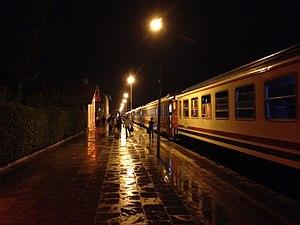
"Uşak est une ville de Turquie, préfecture de la province du même nom. Elle est située sur l'axe routier principal entre la région d'Izmir et de la mer Égée et la capitale Ankara. La capitale de la province du même nom est située au centre d'un plateau steppique entouré de chaînes de montagnes dominées par le Murat Dağı. C'est une ville commerciale en position de carrefour entre le monde méditerranéen et le monde anatolien, mais aussi industrielle par les usines textiles comme la fabrication de couvertures et de tapis, touristique avec le musée de la ville qui présente le ""trésor de Lydie"" du nom de l'antique province grecque. Elle se développe également grâce aux rapatriements des capitaux des émigrés d'Allemagne, de France ou de Belgique notamment.